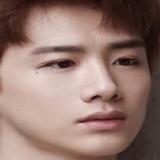
diễn viên Bạch Kính Đình